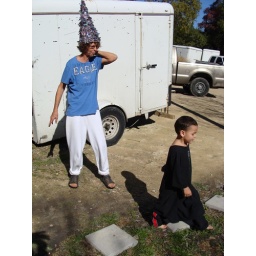
Woman in pointed hat ignored by boy in big shirt.